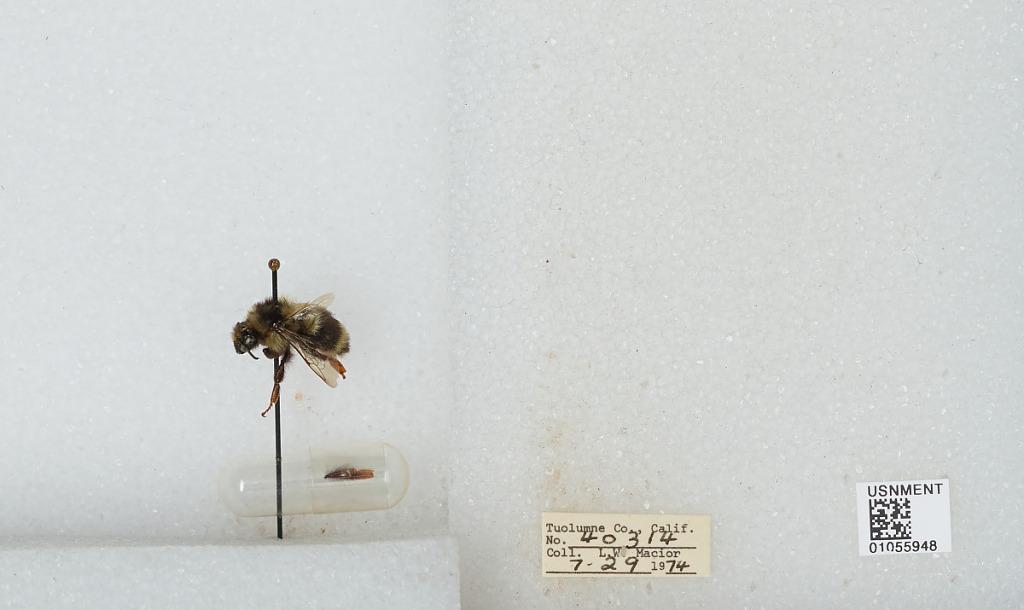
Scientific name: Bombus bifarius nearcticus
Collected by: L. Macior
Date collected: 1974-7-29
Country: United States
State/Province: California
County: Tuolumne
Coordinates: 38.02, -119.93